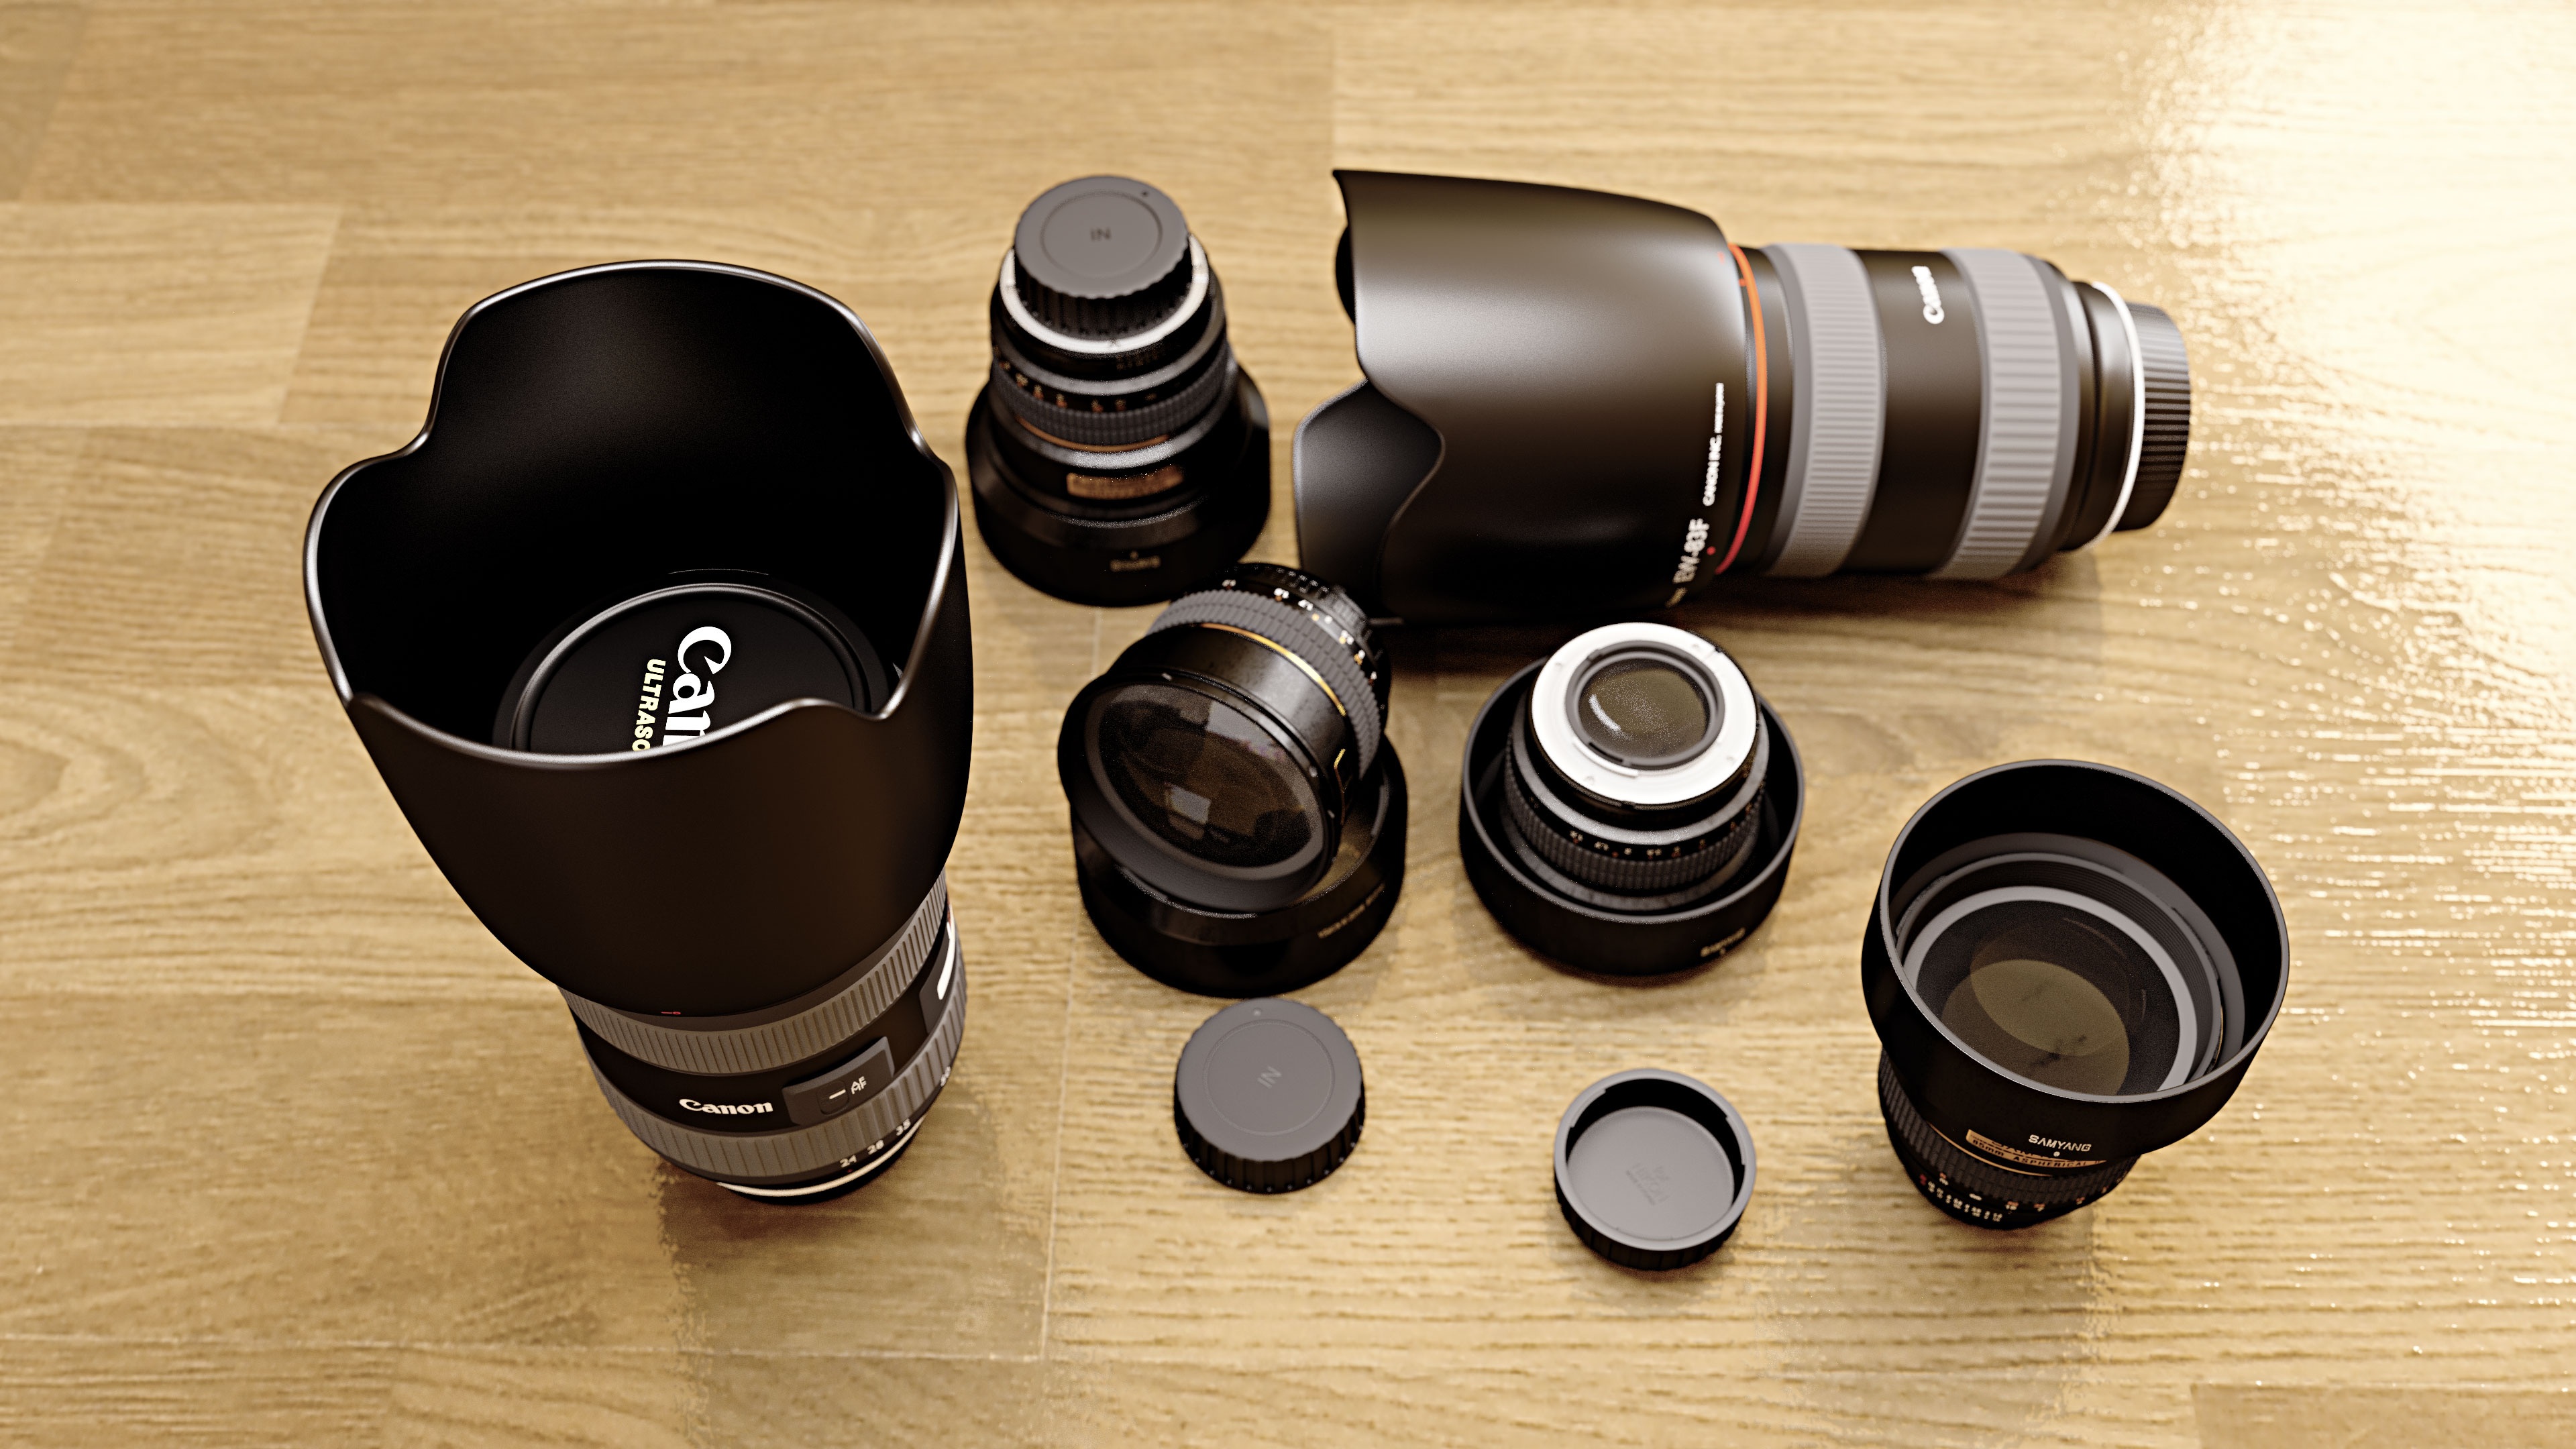
technology, camera, photography, photographer, film, photo, dslr, lens, studio, professional, lense, shutter, brand, product, video, digital camera, focus, look, zoom, camera lens, movie, telephoto, technique, cam, cameras optics